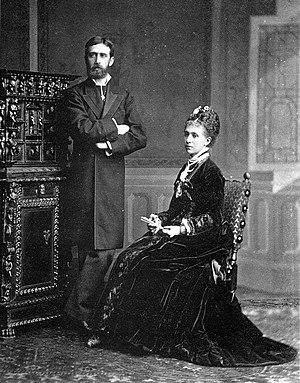
L’appellation d’« épouse du prétendant légitimiste » est le titre non officiel donné au conjoint du prétendant légitimiste à la Couronne de France. Pour les légitimistes, il s’agit de la reine de France et de Navarre.